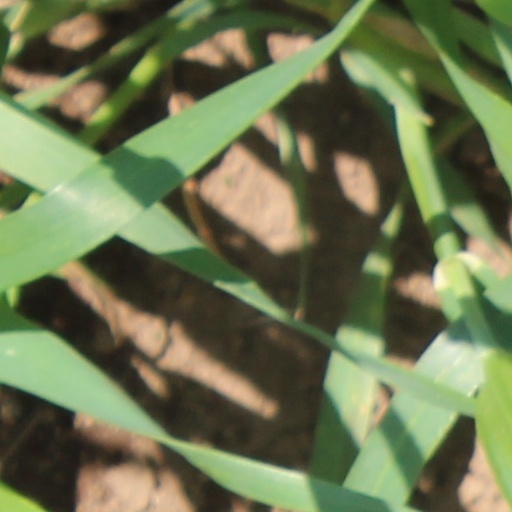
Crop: wheat